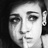
Emotion: sad